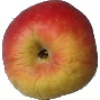
Label: Apple Red Yellow 1